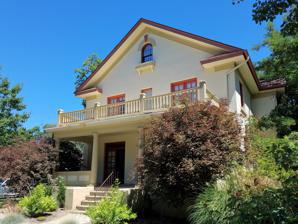
Building: Adolph Schreiber House
Country: United States of America
Year built: 1915
United States historic place Adolph Schreiber House U.S. National Register of Historic Places The Adolph Schreiber House in 2018 Show map of Idaho Show map of the United States Location 524 W. Franklin St., Boise, Idaho Coordinates 43°37′09″N 116°11′43″W / 43.61917°N 116.19528°W / 43.61917; -116.19528 ( Adolph Schreiber House ) Area less than one acre Built 1915 Built by O.W. Allen Architect Tourtellotte & Hummel Architectural style Classical Revival, Neo-classical Revival MPS Tourtellotte and Hummel Architecture TR NRHP reference No. 82000240 Added to NRHP November 17, 1982 The Adolph Schreiber House is a 2-story, Neoclassical Revival house in Boise, Idaho designed by Tourtellotte & Hummel and constructed by contractor O.W. Allen in 1915. The design included a 10-room dwelling and a second-story apartment accessed from a side entrance. The house was added to the National Register of Historic Places (NRHP) in 1982. Adolph Schreiber was a funeral director and embalmer in Boise from 1902 until the late 1930s. He was elected Ada County Coroner in 1904 and continued in that office for several years. Schreiber was in partnership with embalmer Edward Brennan, Schreiber & Brennan, from 1904 until 1906, and then he formed a partnership with William Sidenfaden, Schreiber & Sidenfaden, that lasted until 1925. Boise's first ambulance was purchased by Schreiber & Brennen in 1904. See also William Sidenfaden House Fort Street Historic District References